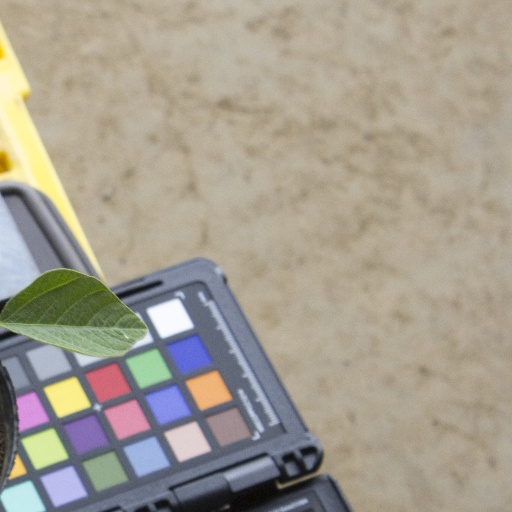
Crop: soybean